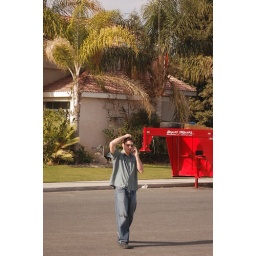
Dan crossing the street in front of parent's house